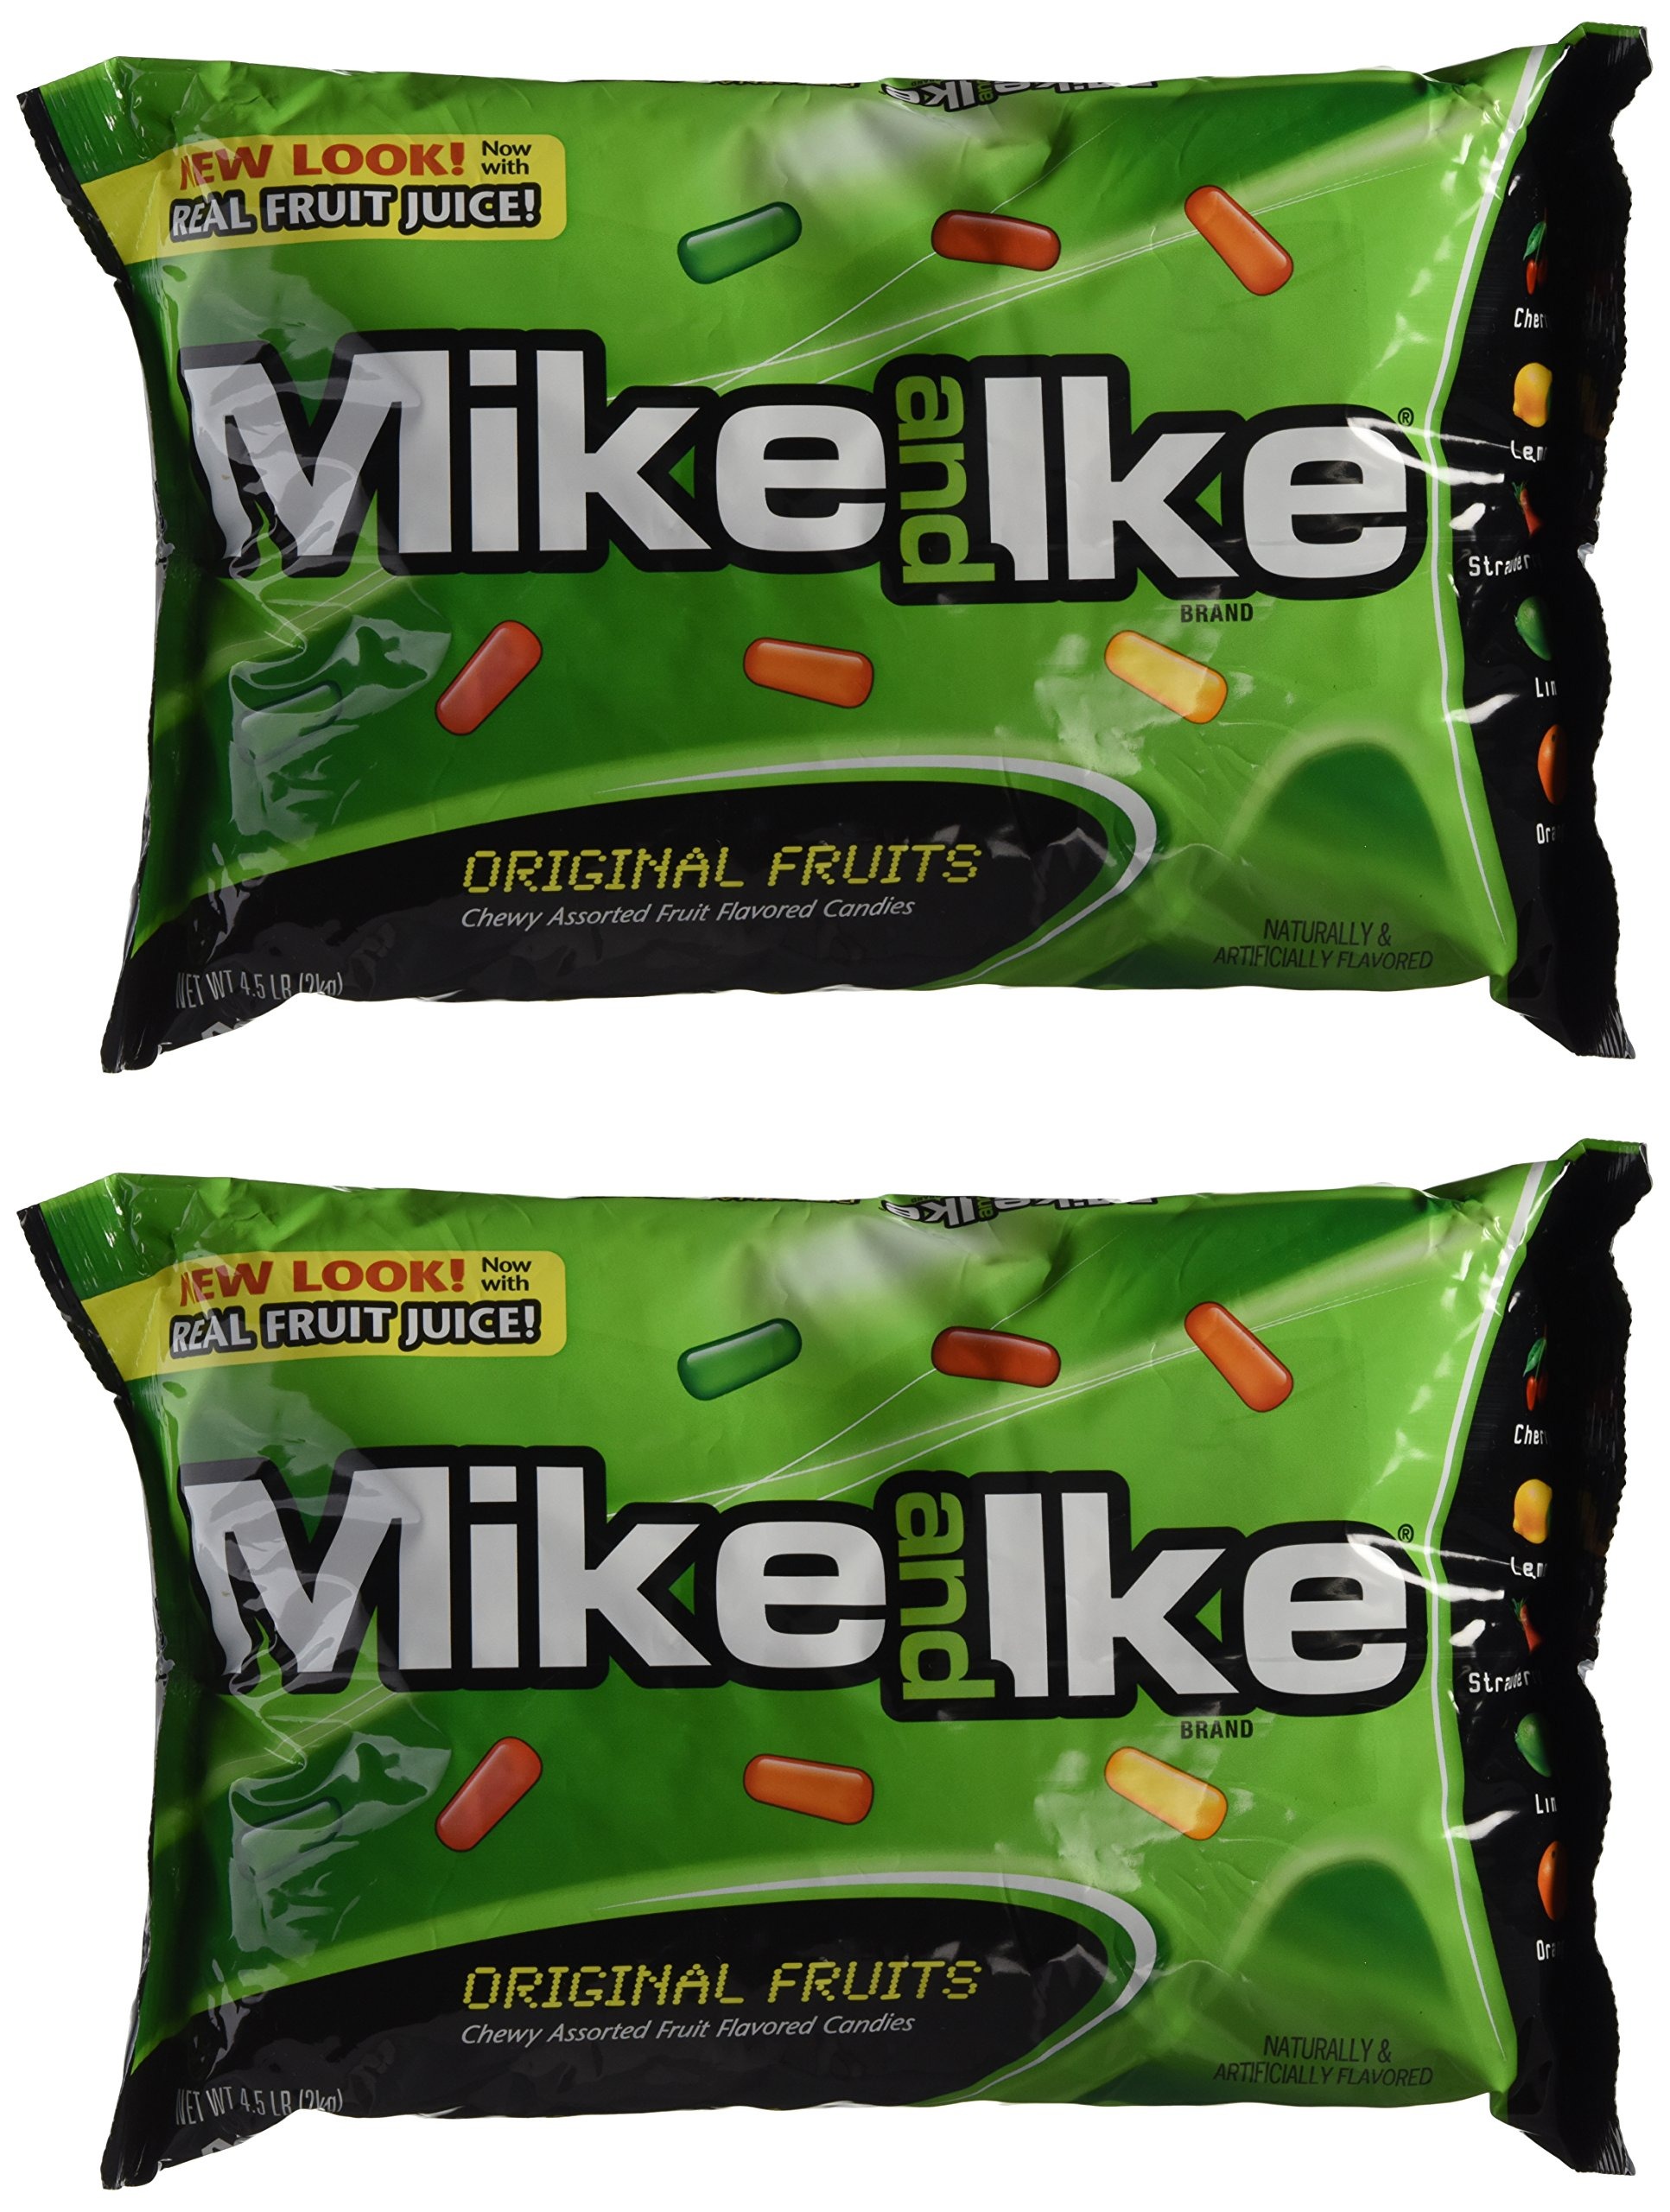
Item Name: Mike and Ike Original Fruits, Bulk Candy 9 Lbs
Bullet Point 1: MIKE and IKE Original Fruit Flavored Candy
Bullet Point 2: Chewy Assorted Fruit Flavored Candies
Bullet Point 3: Bursting with fruit juice flavor
Value: 144.0
Unit: Ounce

Price: 27.95